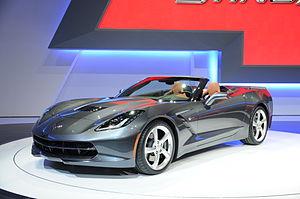
Salon international de l'automobile de Genève 2013